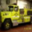
Label: truck